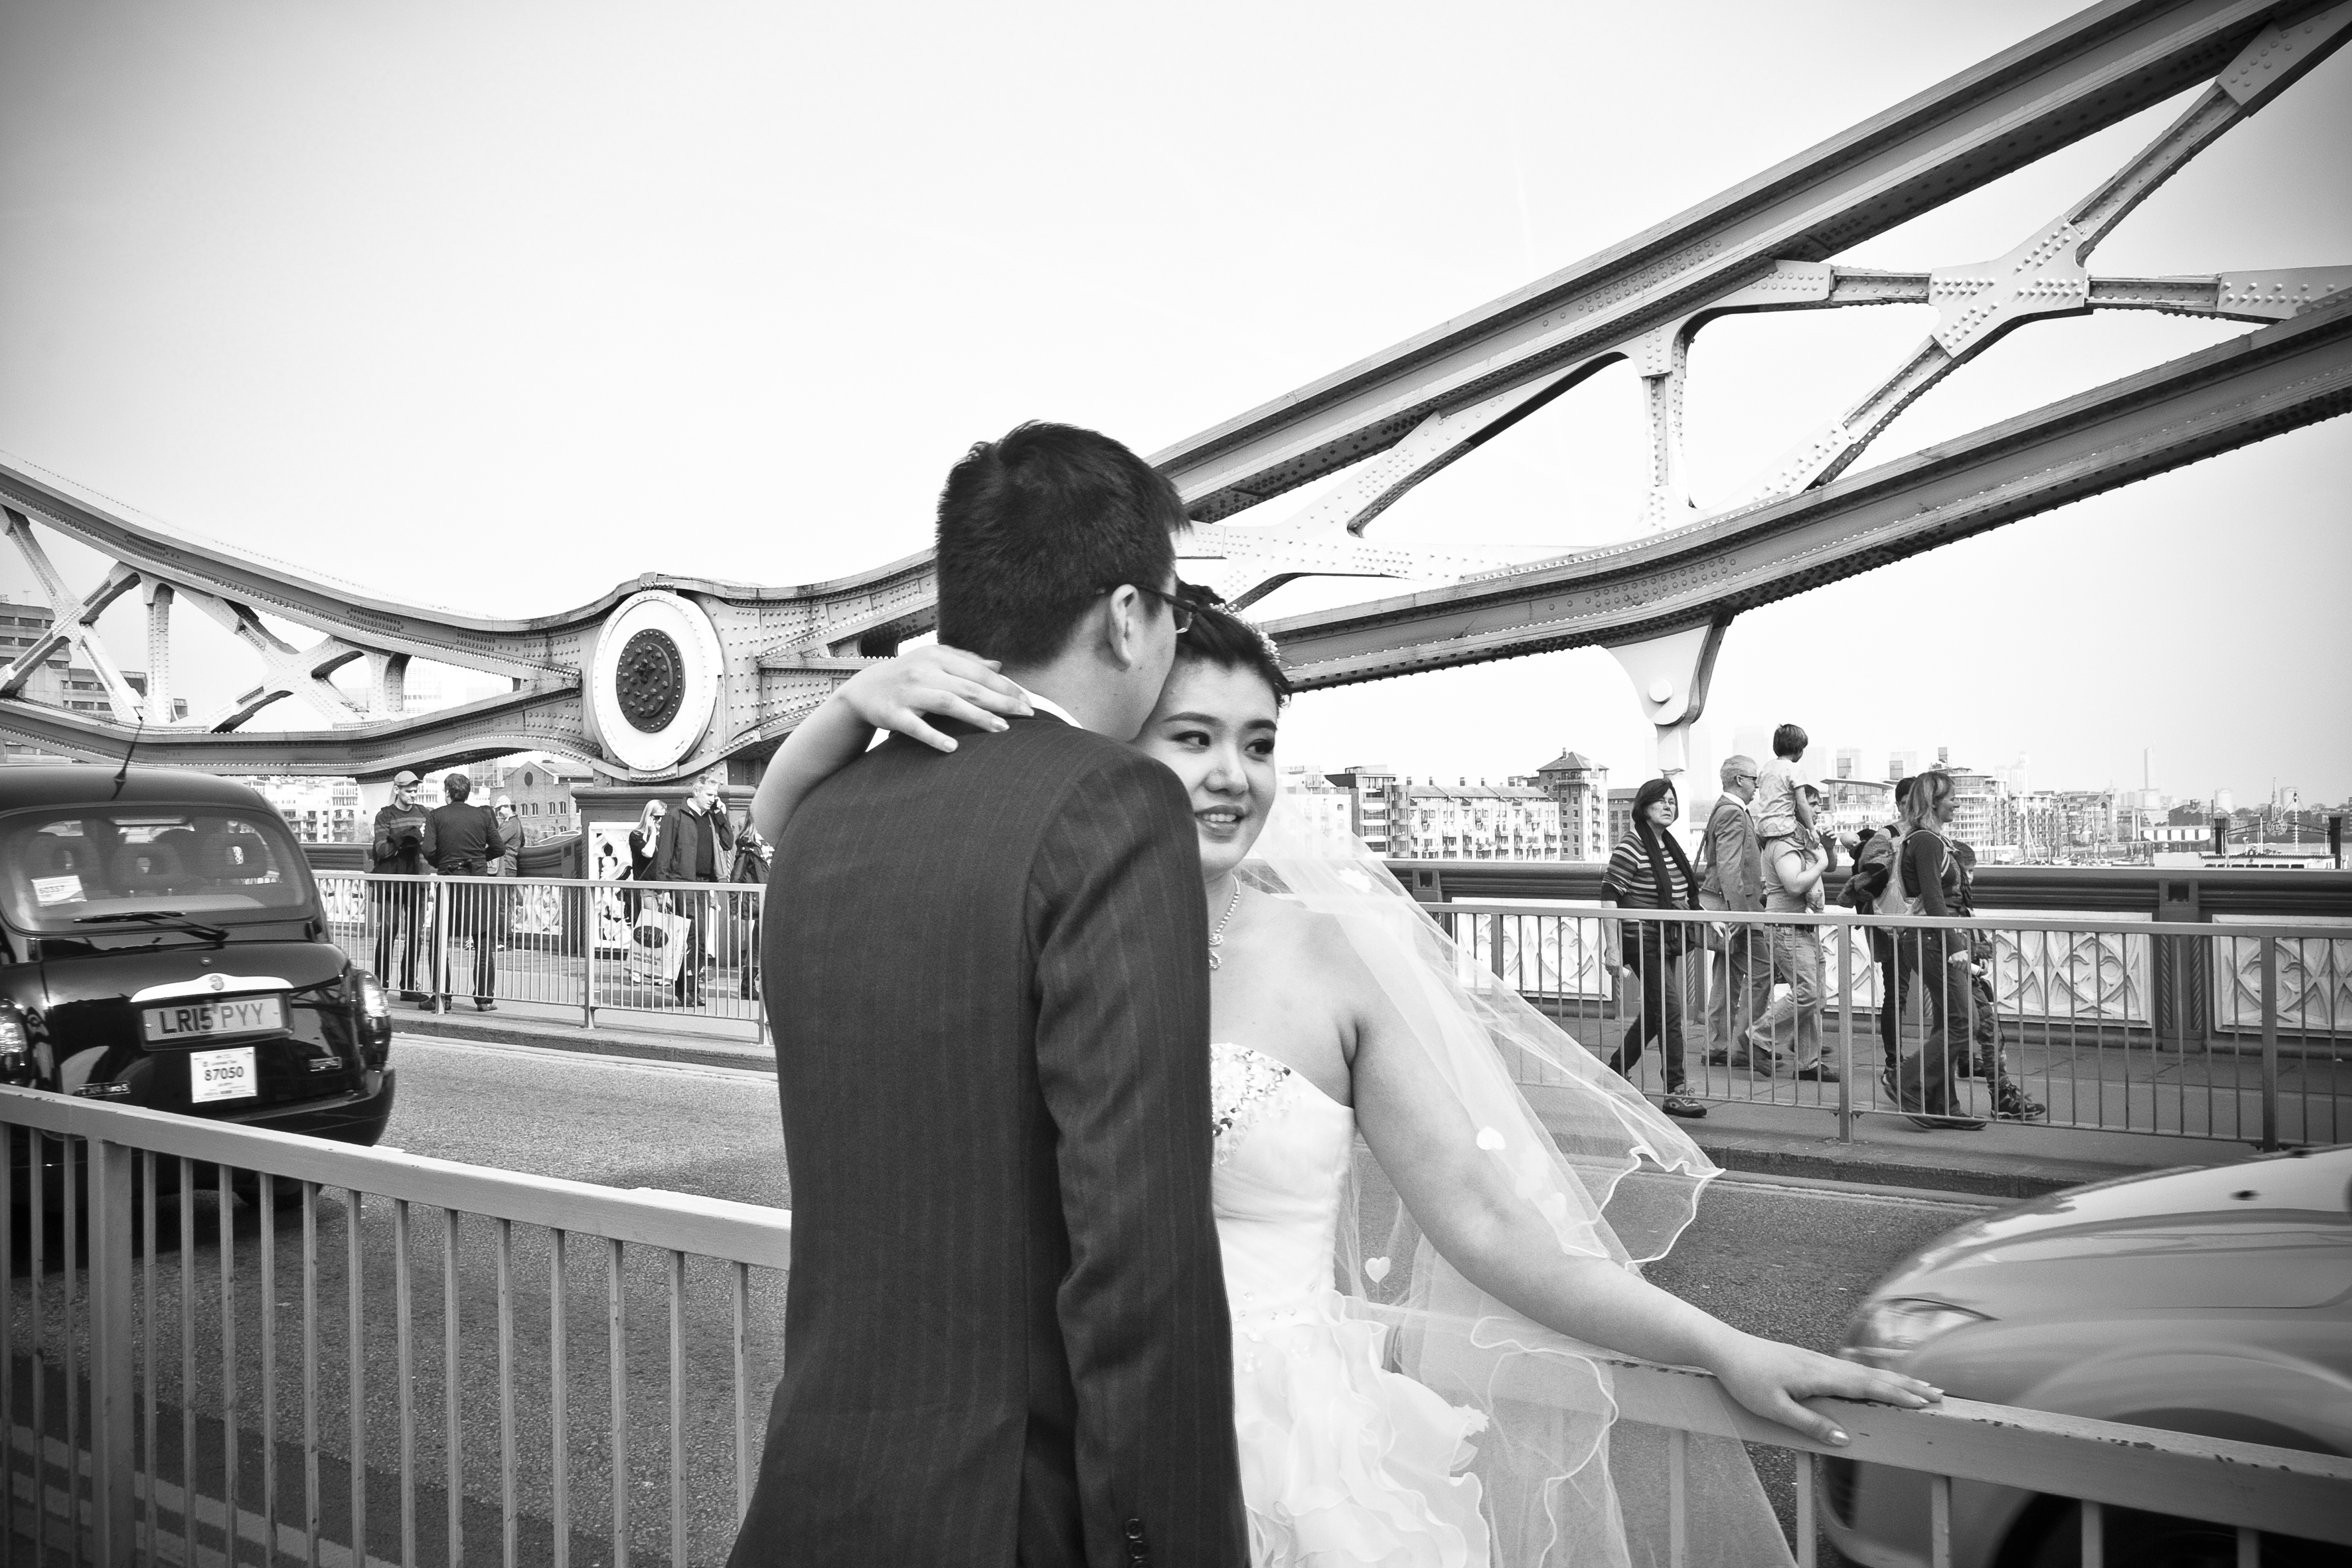
man, black and white, white, street, photography, urban, travel, fujifilm, black, monochrome, wedding, bride, groom, uk, england, bw, blackandwhite, blackwhite, london, ceremony, ngc, photograph, noiretblanc, fuji, fujixt1, fujix, monochrome photography